Abu Dhabi bus service

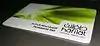
A Hafilat Card

Personal and Permanent use Hafilat Cards are Hafilat cards which are valid up to 5 years. The cards can be recharged up to AED 150 and they can be used to travel on Local Bus Services and Regional Bus Services. Personal use Cards cannot be obtained from Ticket Office Machines (TOMs) and must be instead issued at ticket offices in bus stations after bringing the required identification documents. Permanent use Cards can be obtained at Ticket Office Machines (TOMs) without the need for identification documents.